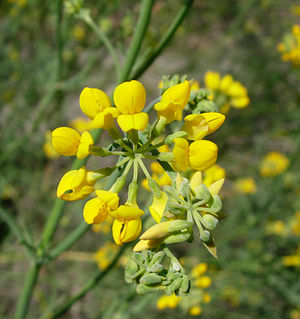
Kronvikke (Coronilla)
Coronilla juncea